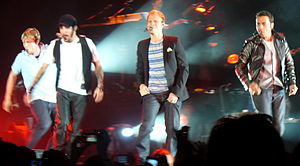
Backstreet Boys / Historie / Unbreakable og This Is Us: 2007-2010
Backstreet Boys uden Richardson på Unbreakable Tour.
Backstreet Boys er et Grammy-nomineret amerikansk boyband, der var den første gruppe lanceret af Lou Pearlman. Gruppen havde stor succes i midten af 1990'erne og har en række succesfulde singleudgivelser, der har resulteret i 13 top 40 hits på den amerikanske Billboard Hot 100 og solgt over 130 millioner albums verden over. Gruppens tredje album, Millennium er ét af de bedst sælgende album i verden, med over 40 millioner solgte eksemplarer. Dette gør dem til det bedst sælgende boyband i historien.